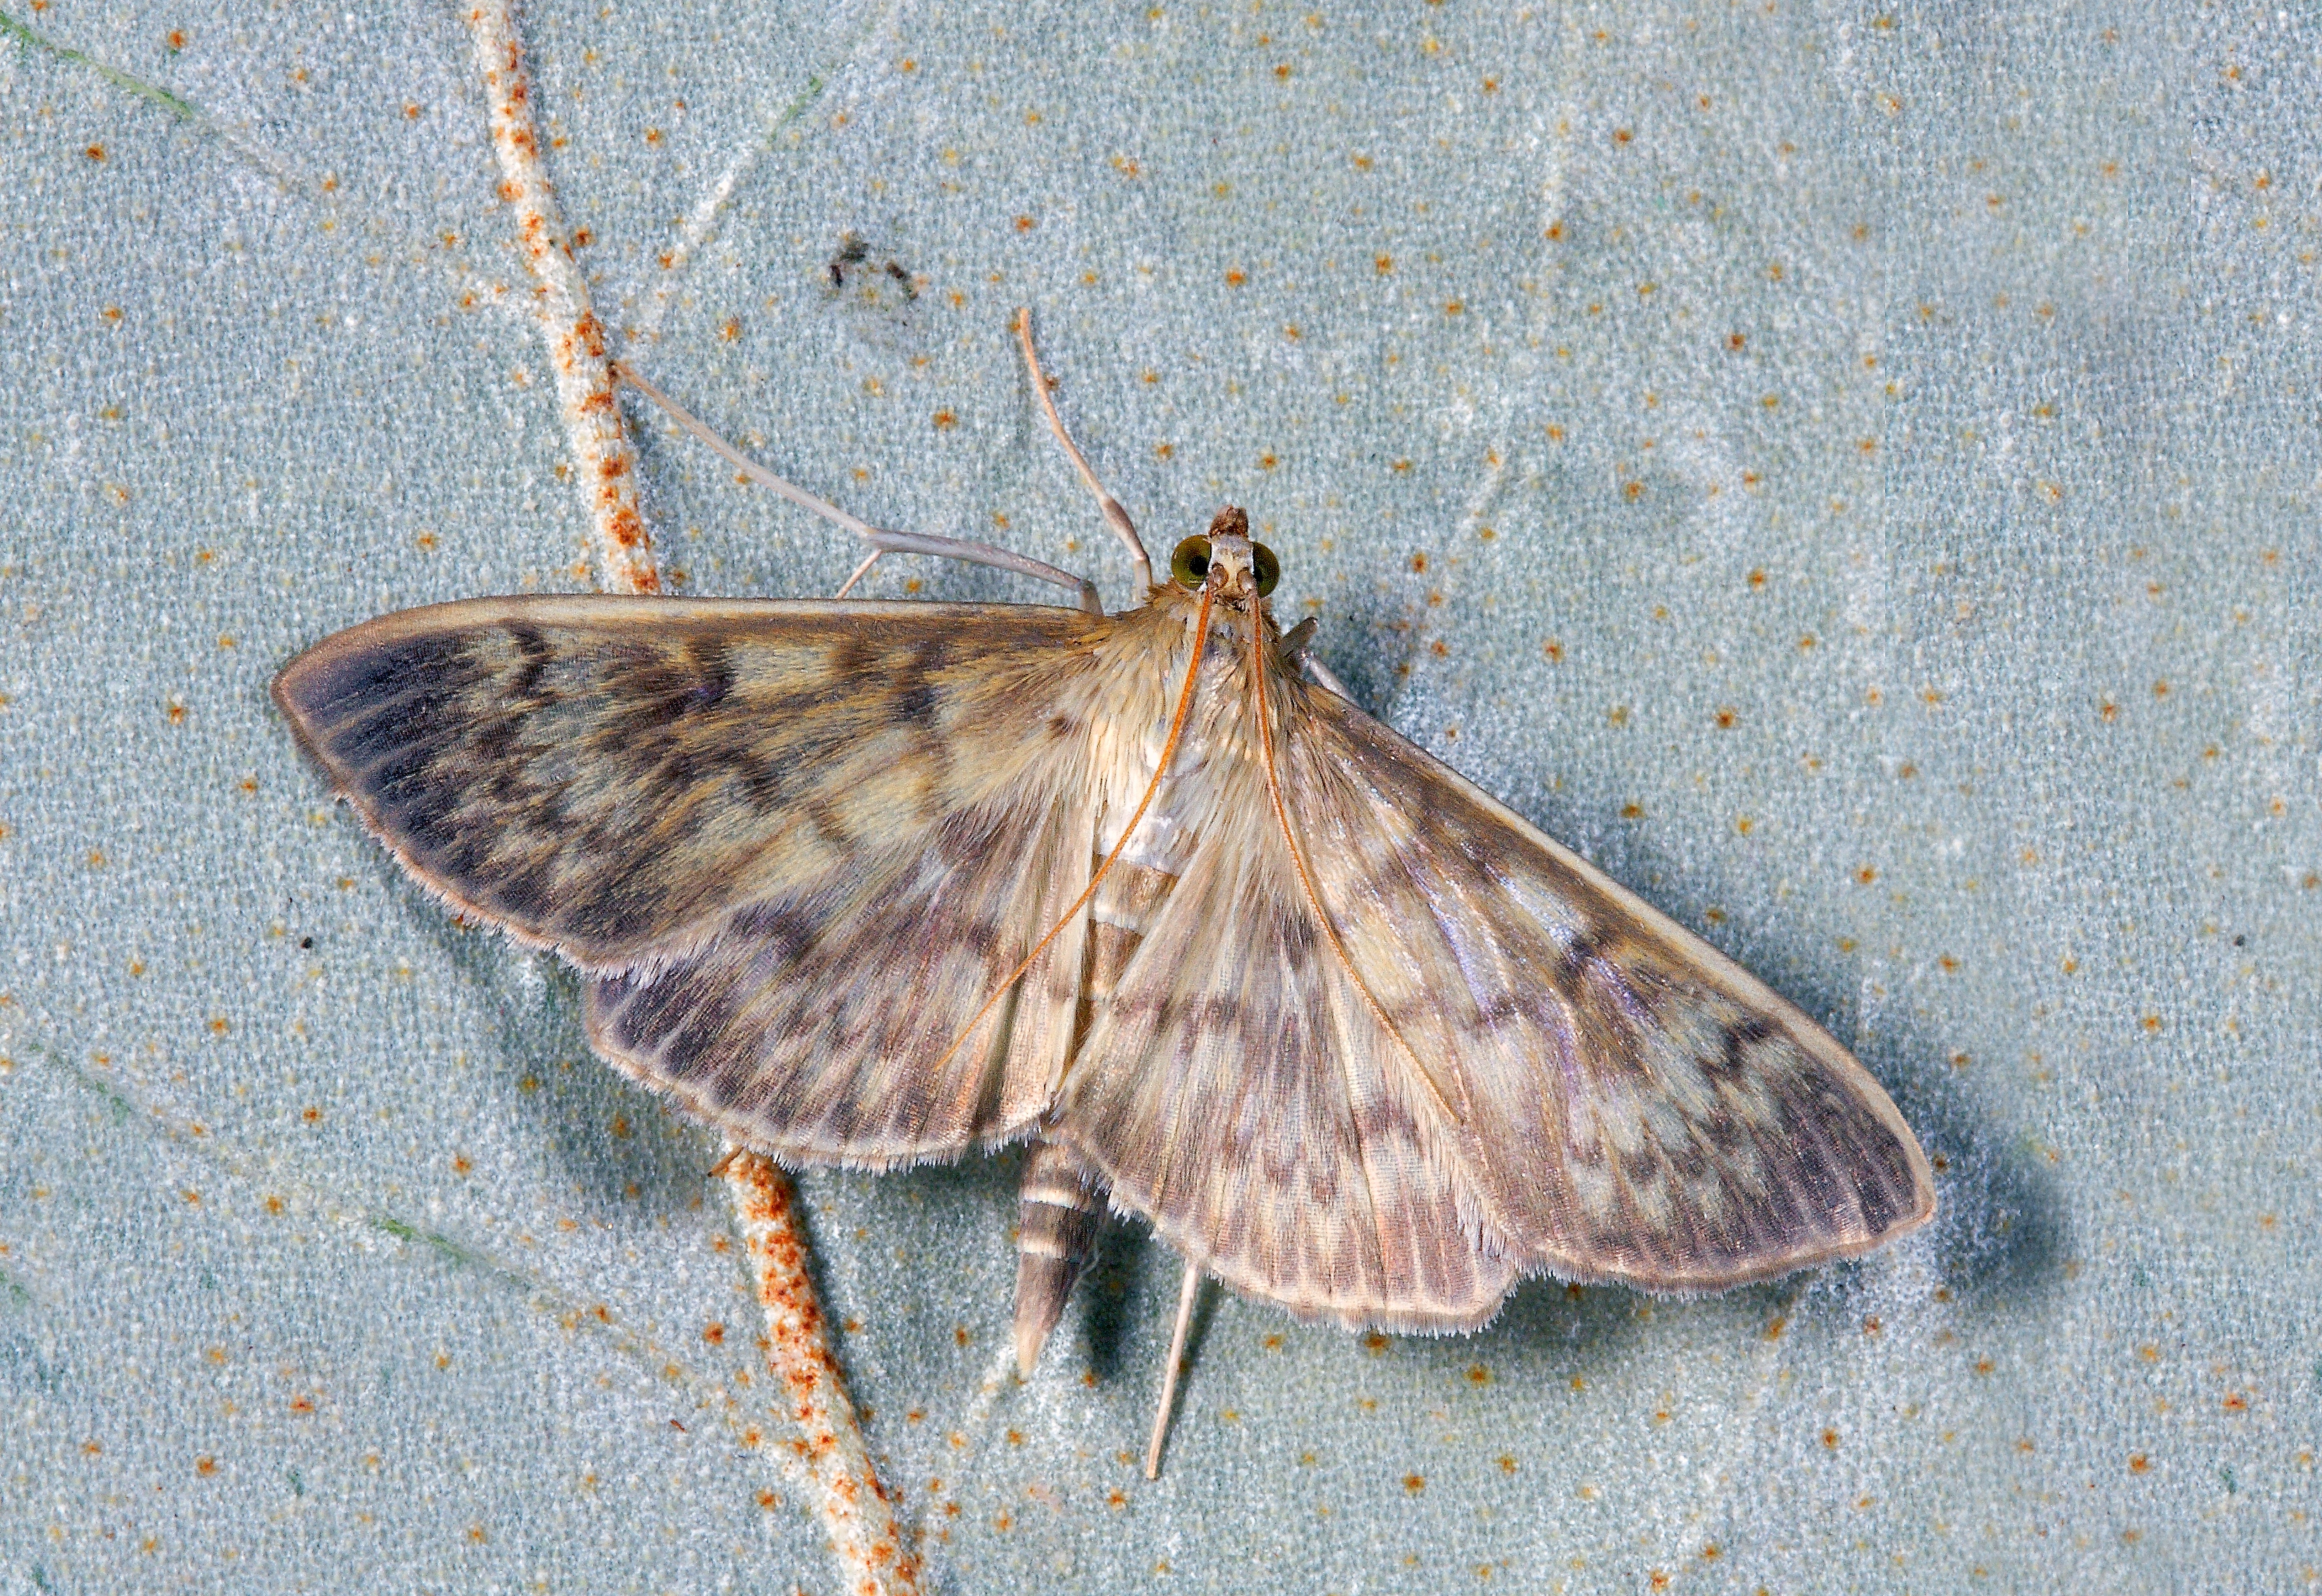
wing, leaf, insect, macro, moth, butterfly, fauna, invertebrate, striped, outdoors, lepidoptera, macro photography, arthropod, pollinator, moths and butterflies, lycaenid, brush footed butterfly, colias, pyralid